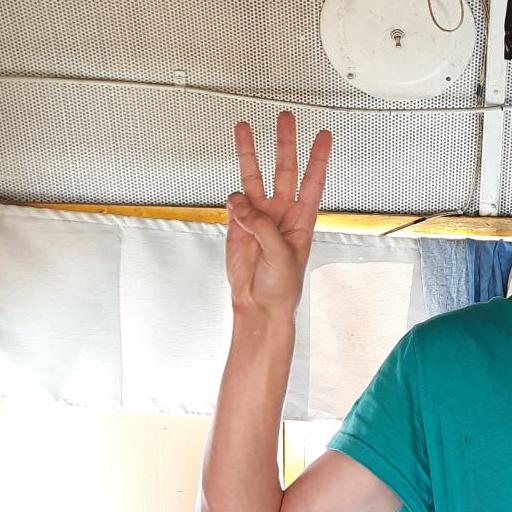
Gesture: three